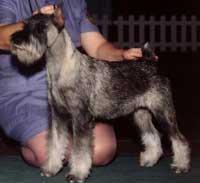
standard_schnauzer